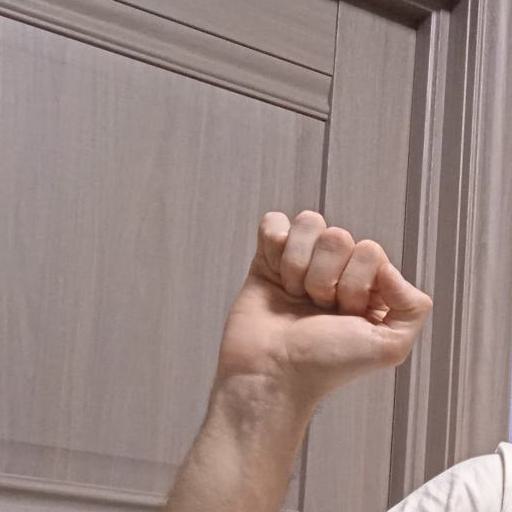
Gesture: fist